1997–98 FIS Ski Jumping World Cup – Zakopane

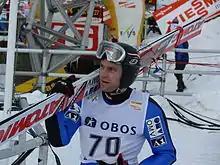
Andreas Widhölzl – fourth in the first competition

The first training session began on Friday, 16 January, at 1:00 PM. It was repeatedly interrupted due to the foehn wind. The starting gate was lowered three times. Ultimately, after 68 jumpers completed their attempts, the training was canceled, and the remaining sessions were not held. Among those who jumped, Henning Stensrud achieved the longest distance of 129 m. Toni Nieminen jumped 112 m, and Wojciech Skupień reached 110.5 m. The session was canceled before Andreas Goldberger could attempt his jump. Earlier, Dieter Thoma had withdrawn from the training.